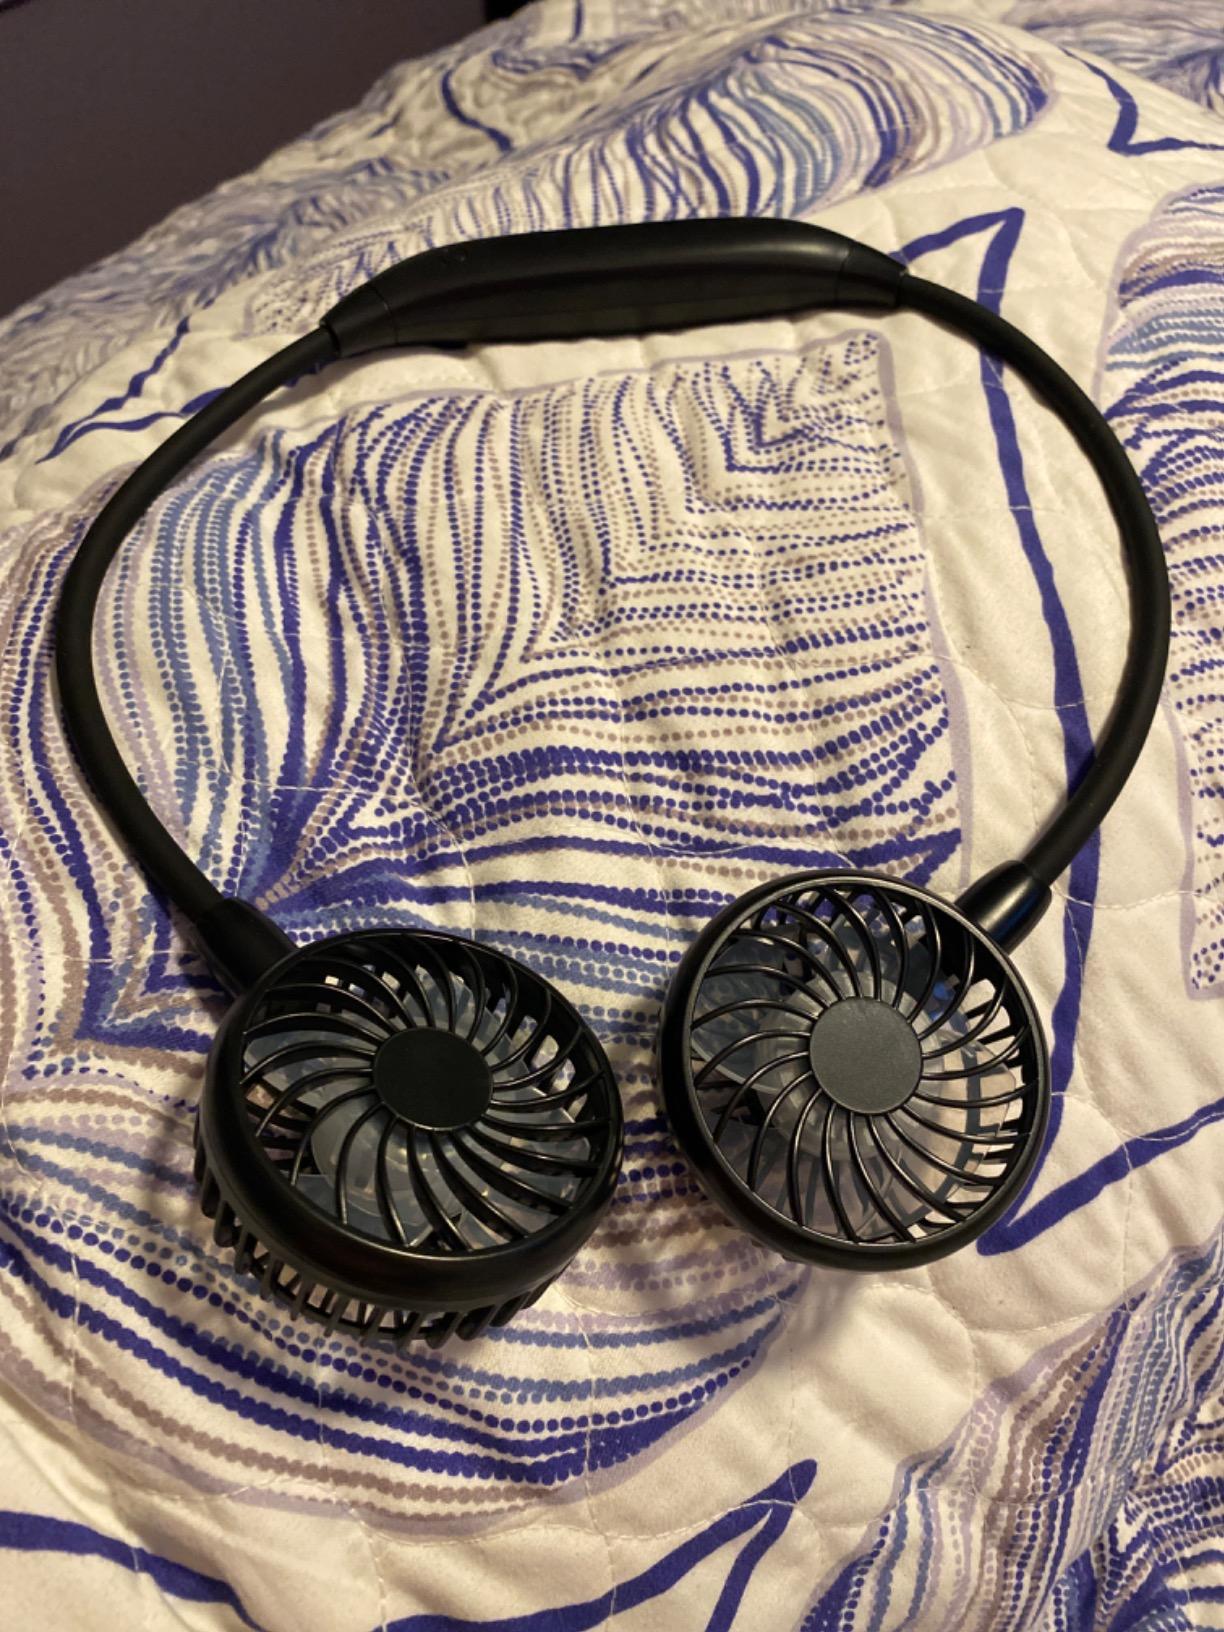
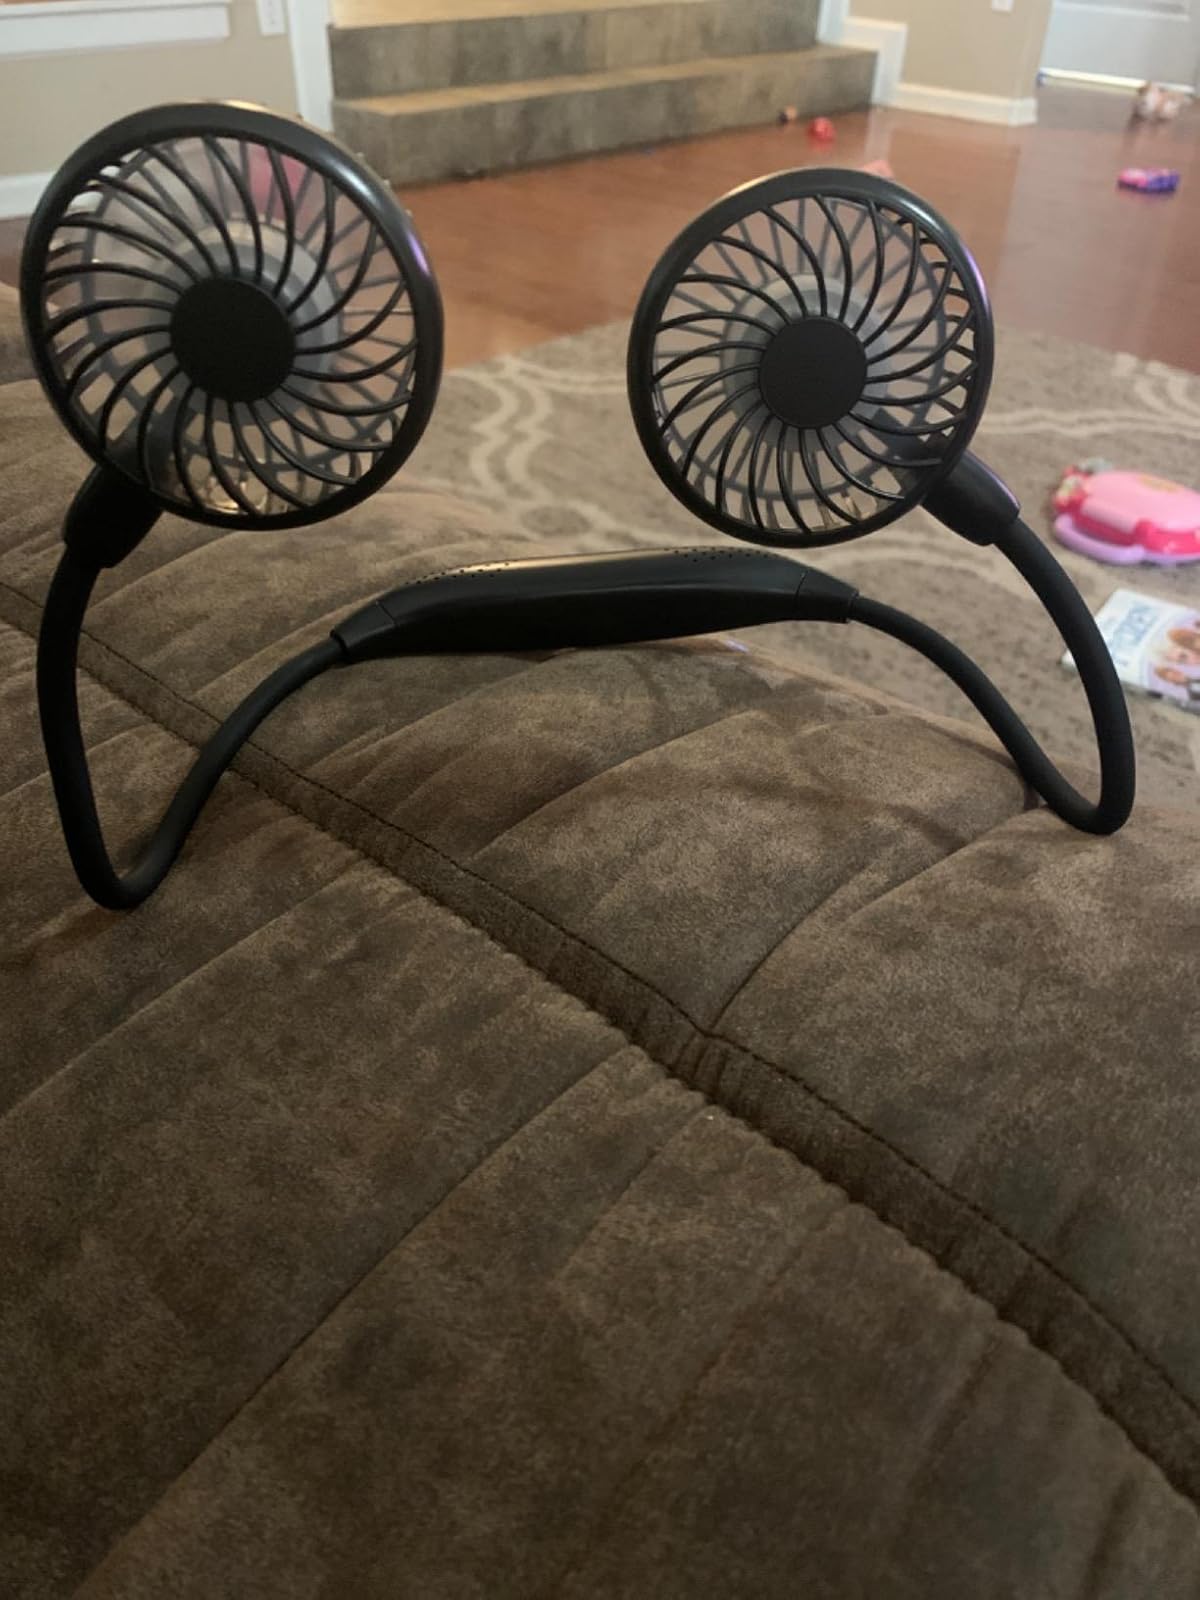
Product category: fan
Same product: yes